McMaster University

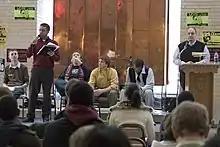
Forum for McMaster Students Union presidential candidates in 2008.

The university hosts a number of honour societies, including the McMaster Honour Society and a chapter of the Golden Key International Honour Society. The university is home to two semi-professional acting companies, McMaster Musical Theatre and the McMaster Thespian Company. The McMaster Engineering Musical is an annual musical production written, directed, and cast by engineers. The production often features unique interpretations of popular songs or musicals. The university and the student unions do not recognize any fraternity or sororities; with existing fraternities and sororities chapters based at McMaster operating as non-accredited off-campus organizations.